Interethnic marriage

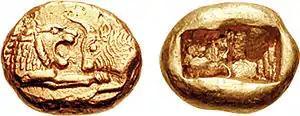
Gold croeseid of Croesus c.550 BC, depicting the Lydian lion and Greek bull - partly in recognition of interethnic parentage.

In more ancient times, some marriages between distinctly different tribes and nations were due to royalty trying to form alliances with or to influence other kingdoms or to dissuade marauders or slave traders. Two examples, Hermodike I c.800BC and Hermodike II c.600BC were Greek princesses from the house of Agamemnon who married kings from what is now Central Turkey. These unions resulted in the transfer of ground-breaking technological skills into Ancient Greece, respectively, the phonetic written script and the use of coinage (to use a token currency, where the value is guaranteed by the state). Both inventions were rapidly adopted by surrounding nations through trade and cooperation and have been of fundamental benefit to the progress of civilization.